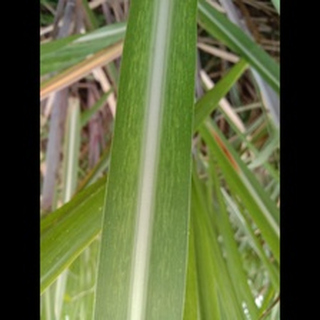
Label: sugarcane_mosaic